Mexican folk dance

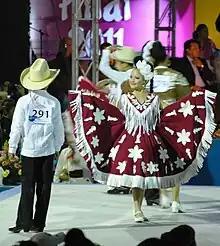
Huapango dance

Today, traditional Mexican folk dance is a defining element of Mexico's popular culture nationally and internationally. Preservation and promotion of dances nationally have depended on whether they are seen as part of Mexico's national identity. It is one of the few areas where indigenous practices are conserved and promoted rather than depreciated or eliminated. One reason for this is “indigenismo” the ongoing struggles of a number of indigenous communities to resist outside influences into their cultures and Mexican government efforts to assimilate them to create a homogenous national identity. Since the 1990s, these efforts have become more political in nature and have resulted in more interest in preserving pre Hispanic cultural forms. ( The government also works to preserve and promote a number of dance forms, with folk dance mandatory in public schools. In September 2011, 457 people set a Guinness record for the largest folk dance performance at the International Mariachi and Charreria Conference in Guadalajara, accompanied by over 300 mariachi musicians from Mexico, Argentina, Ecuador, Colombia and the United States.